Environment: lab
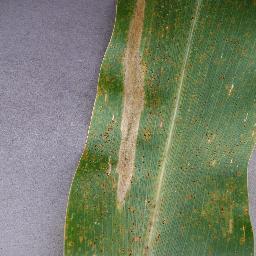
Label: northern_corn_leaf_blight